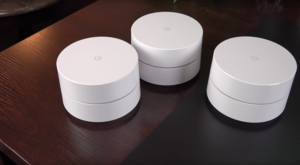
IEEE 802.11s désigne un standard de réseaux sans-fils issu des normes IEEE 802.11 et spécifiant les caractéristiques des réseaux mesh. Ce standard publié en 2011 vise à définir la façon dont les terminaux sans-fils peuvent s’interconnecter pour former un réseau WLAN dit mesh, qui s’intègre à la fois dans des topologies fixes et dans des réseaux ad hoc. Aidé par un certain nombre de volontaires issus de l’industrie et du monde académique, le groupe de travail IEEE 802.11s élabore des spécifications et des designs potentiels pour des réseaux sans-fils mesh. En tant que standard, le texte a été révisé et modifié un grand nombre de fois avant d’atteindre sa version finale.
Google Wifi est un routeur sans fil conçu par Google et implantant la topologie mesh.